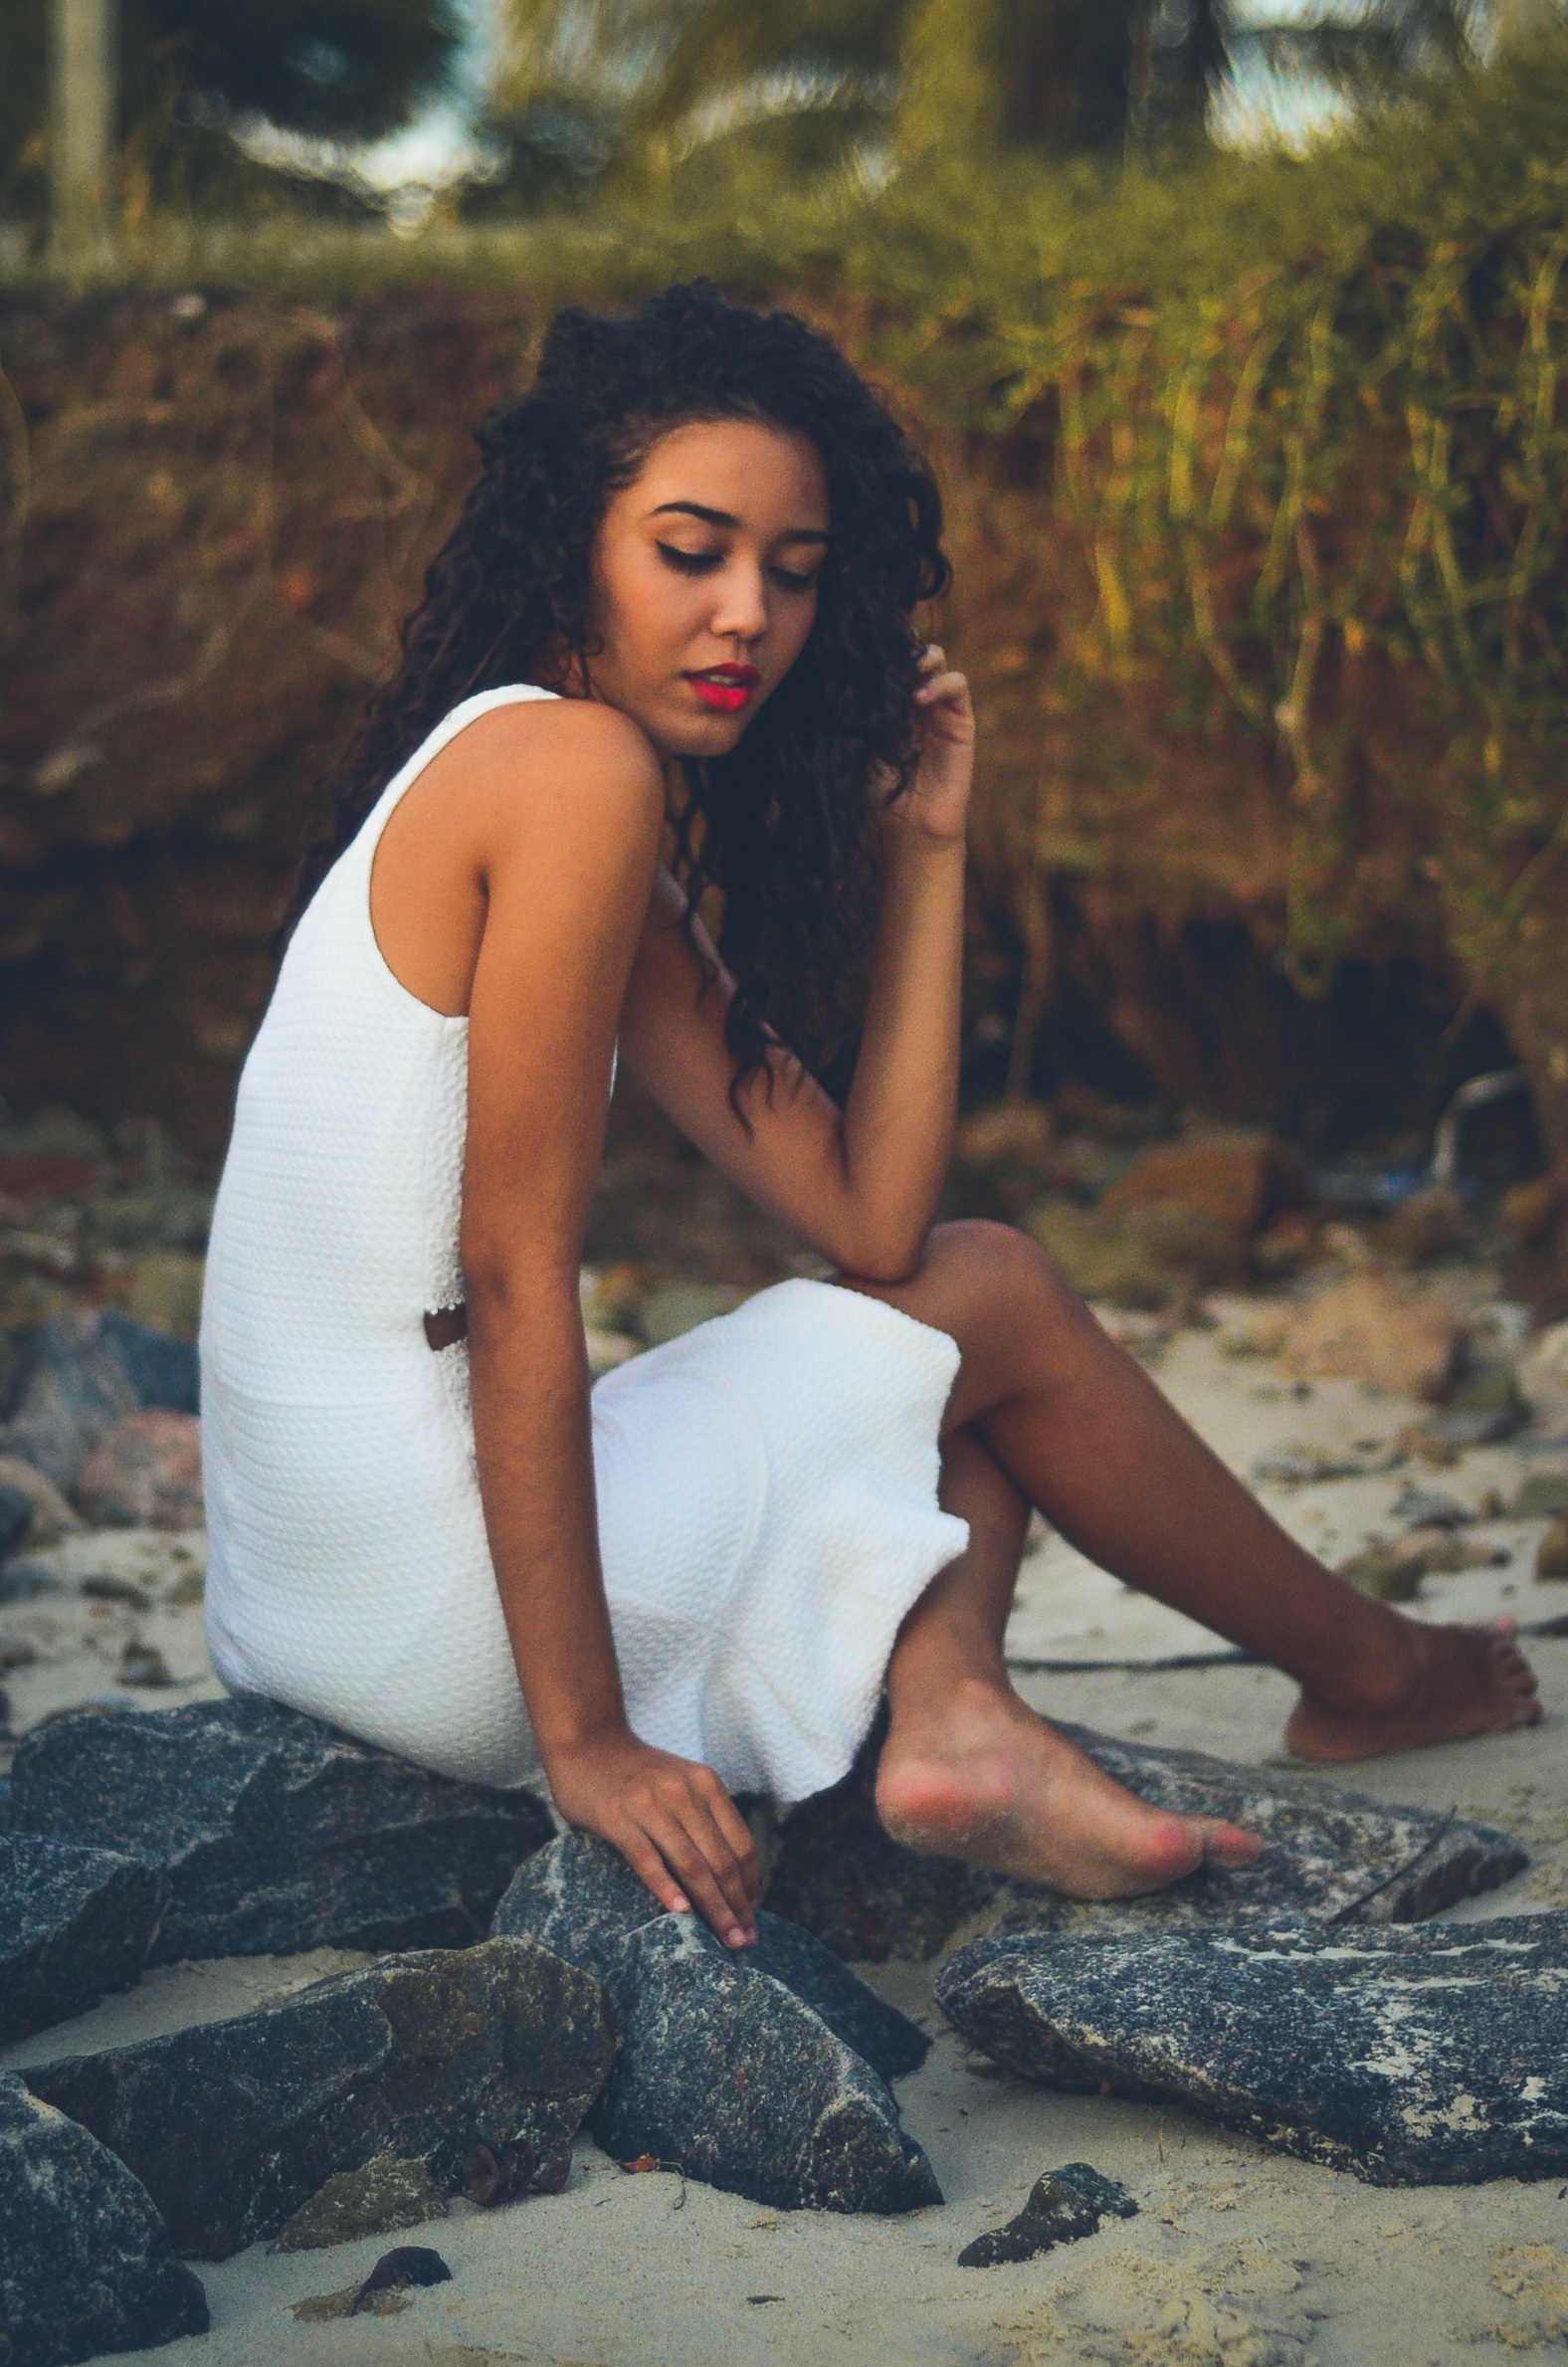
beach, landscape, person, girl, woman, hair, photography, sunlight, photo, female, leg, portrait, model, romance, lady, mouth, face, dress, women, photograph, look, pose, beauty, beautiful, style, image, brazil, body, beautiful women, elegance, linda, abdomen, photo shoot, walery, portrait photography, human positions, art model